5th Texas Infantry Regiment

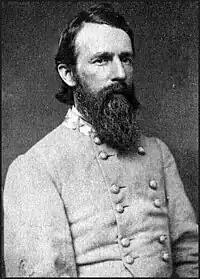
James J. Archer

At the Battle of Seven Pines on 31 May–1 June, the Texas Brigade was only lightly engaged, losing a total of 13 wounded. Colonel Archer led the 5th Texas in the action. The Texas Brigade arrived late on the field during the Battle of Gaines's Mill, but played an important part. At this time, the Texas Brigade included the 1st Texas, 4th Texas, 5th Texas, and 18th Georgia Regiments and Hampton's Legion. Before the 7:00 pm attack, Confederate army commander Robert E. Lee asked Hood, "This must be done. Can you break the line?" The Texas Brigade commander replied, "I will try". Charging at the run, Hood's brigade stampeded the Federal first line and its flight carried away the second line also. The Texas Brigade was one of several units that could claim to have been the first to crack the Union front that day. The brigade lost perhaps one man in four during the successful but costly charge. During the Seven Days Battles, Hood's brigade lost 92 killed, 526 wounded, and five missing. On 5 June 1862, Archer received promotion to brigadier general in a Tennessee brigade. Jerome B. Robertson replaced Archer as colonel commanding the 5th Texas.